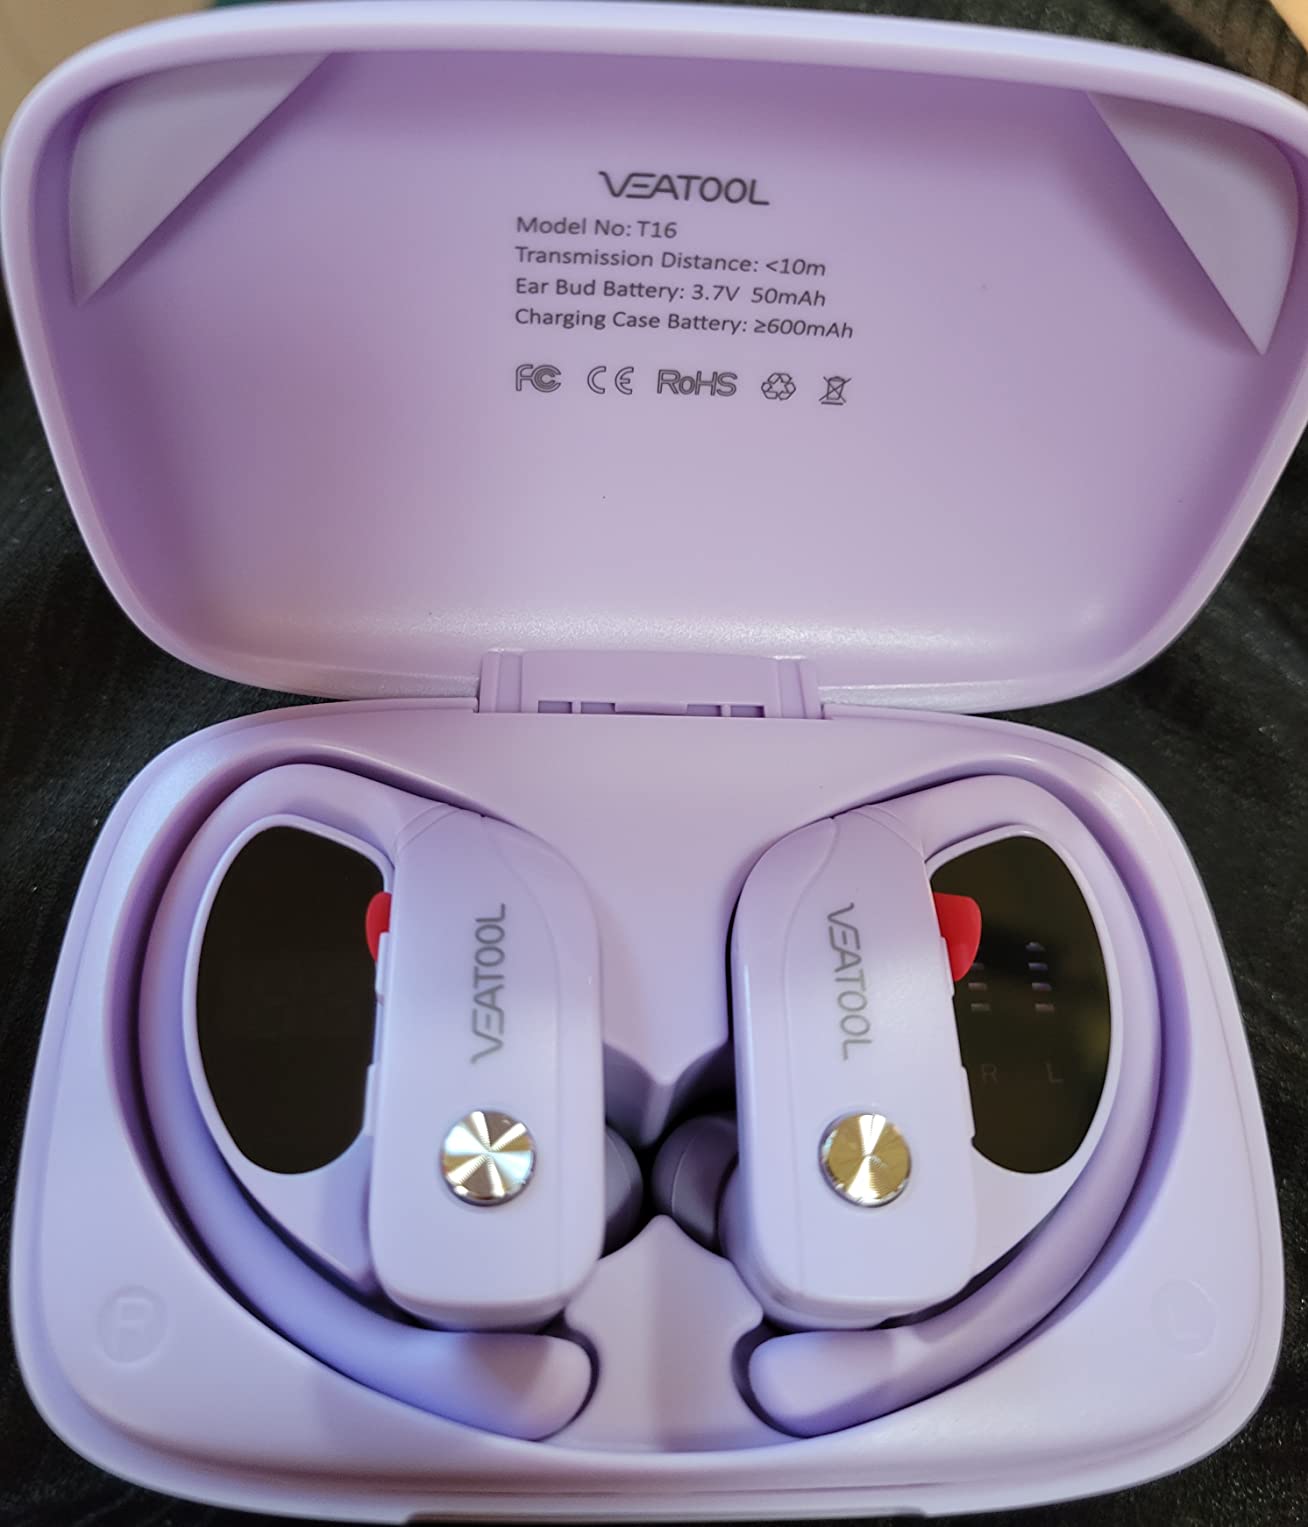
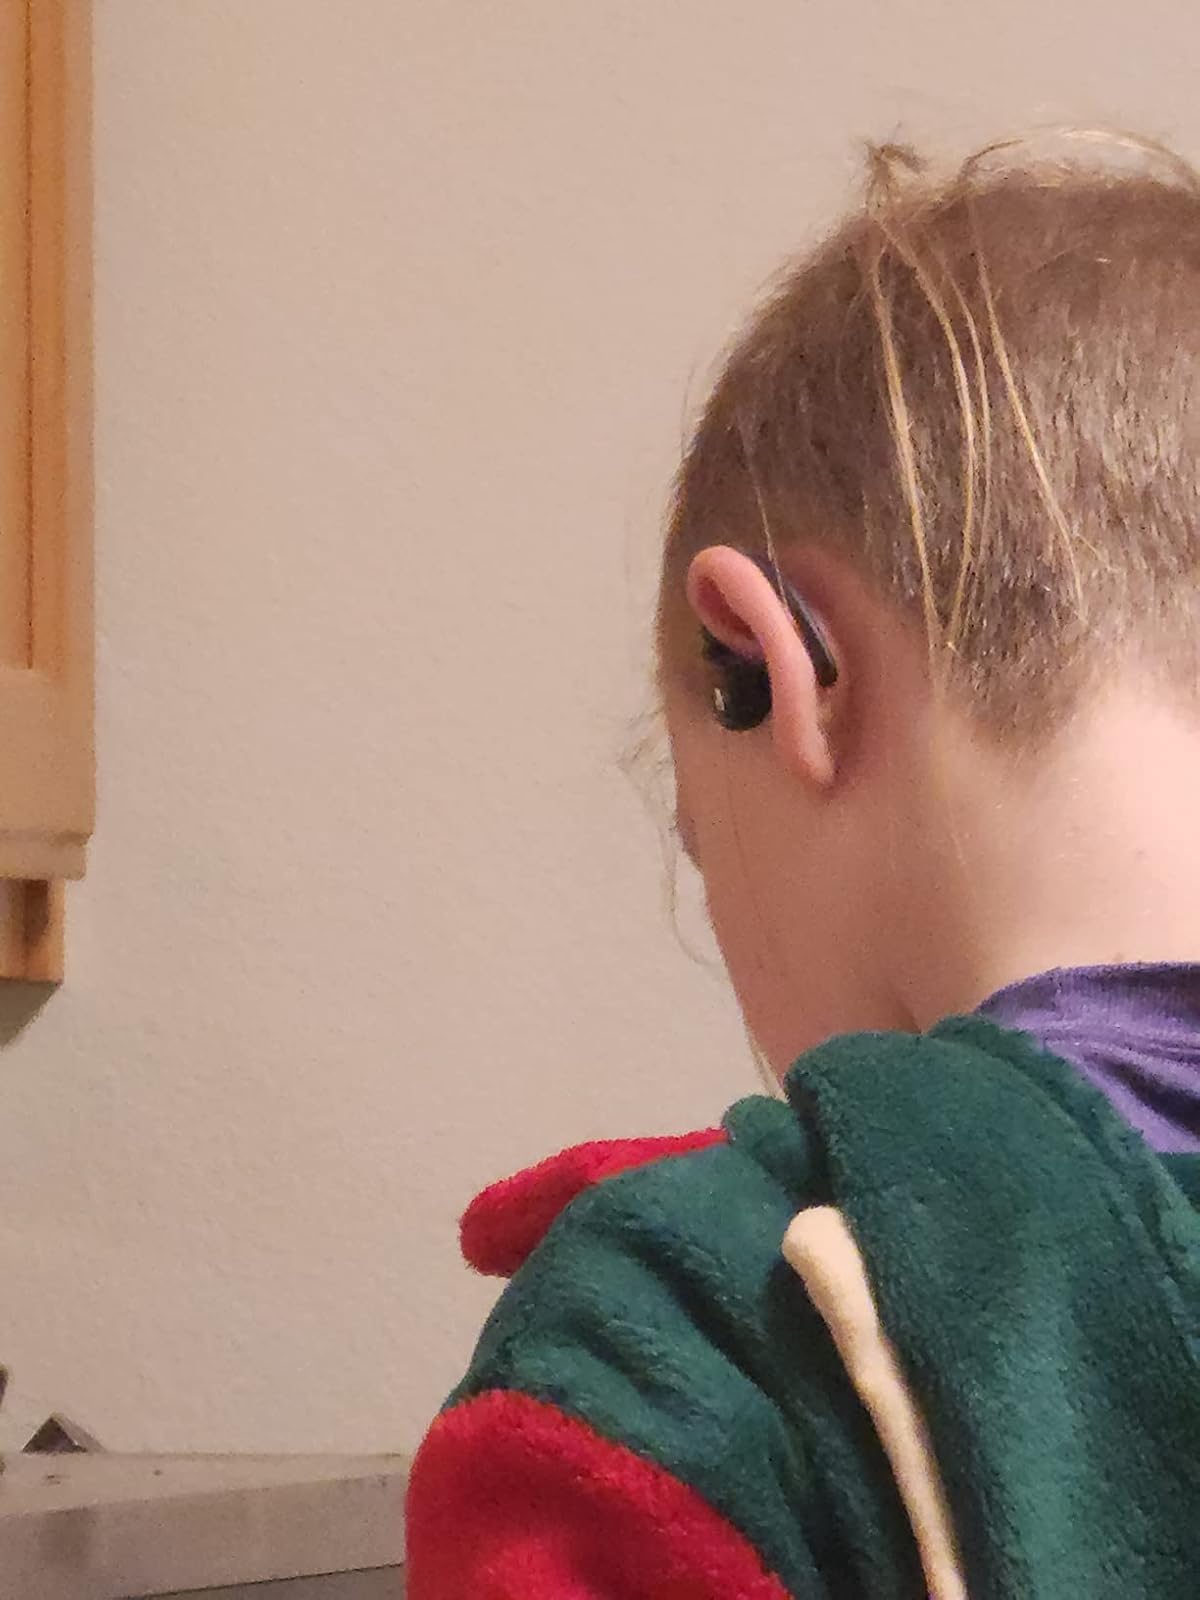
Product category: earbuds
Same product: no